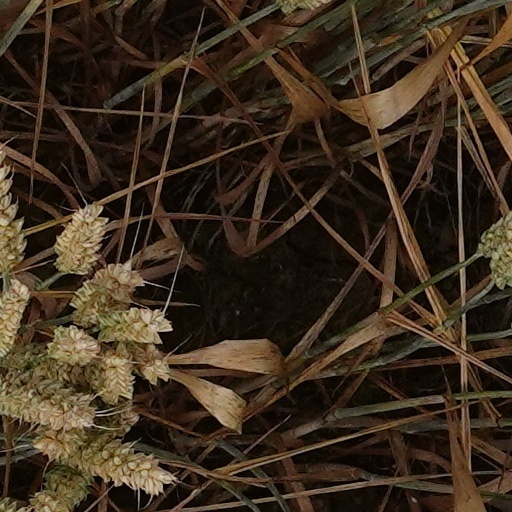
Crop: wheat